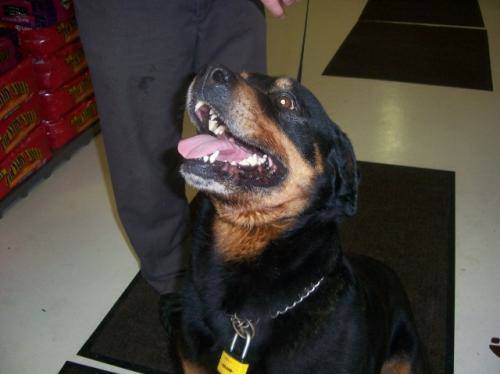
Label: dog